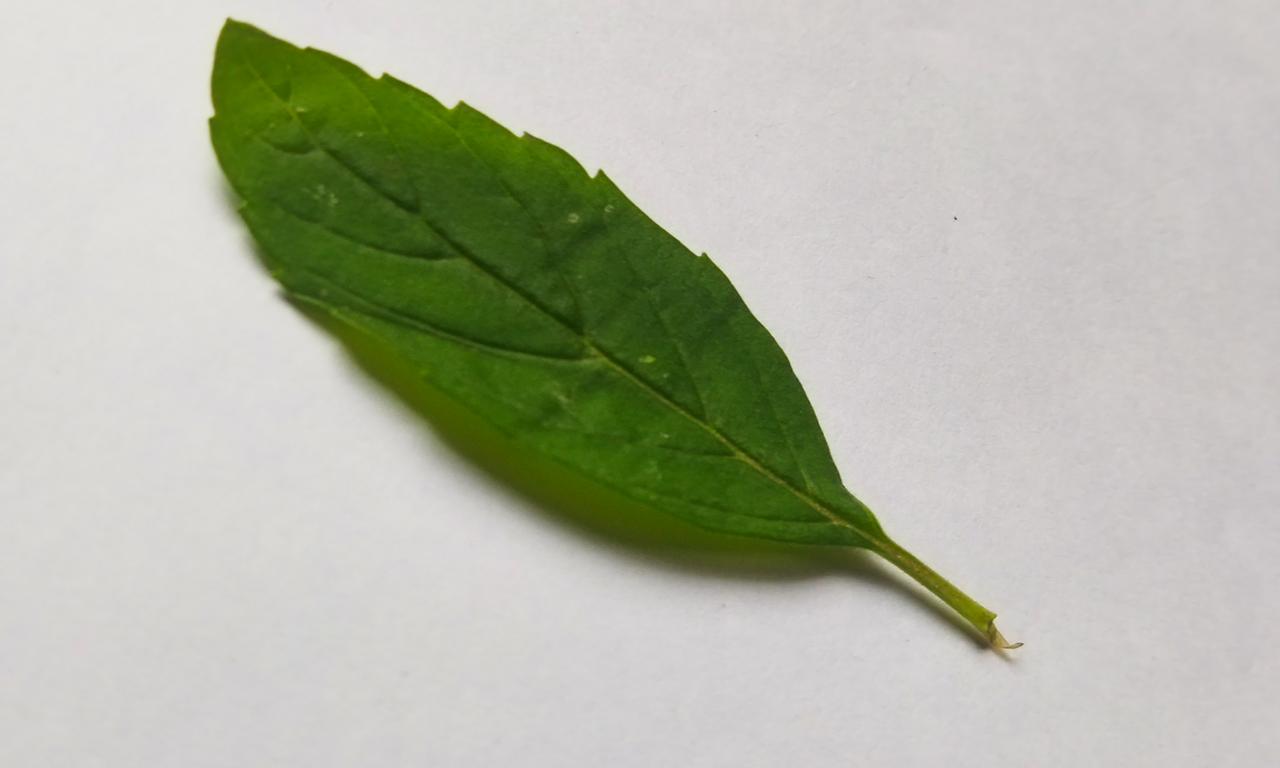
Label: Fresh